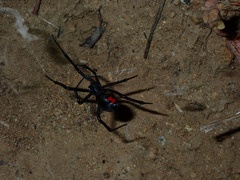
Species: Lactrodectus_hesperus